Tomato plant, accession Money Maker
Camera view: tilt-top (135 deg); turntable rotation: 30 degrees
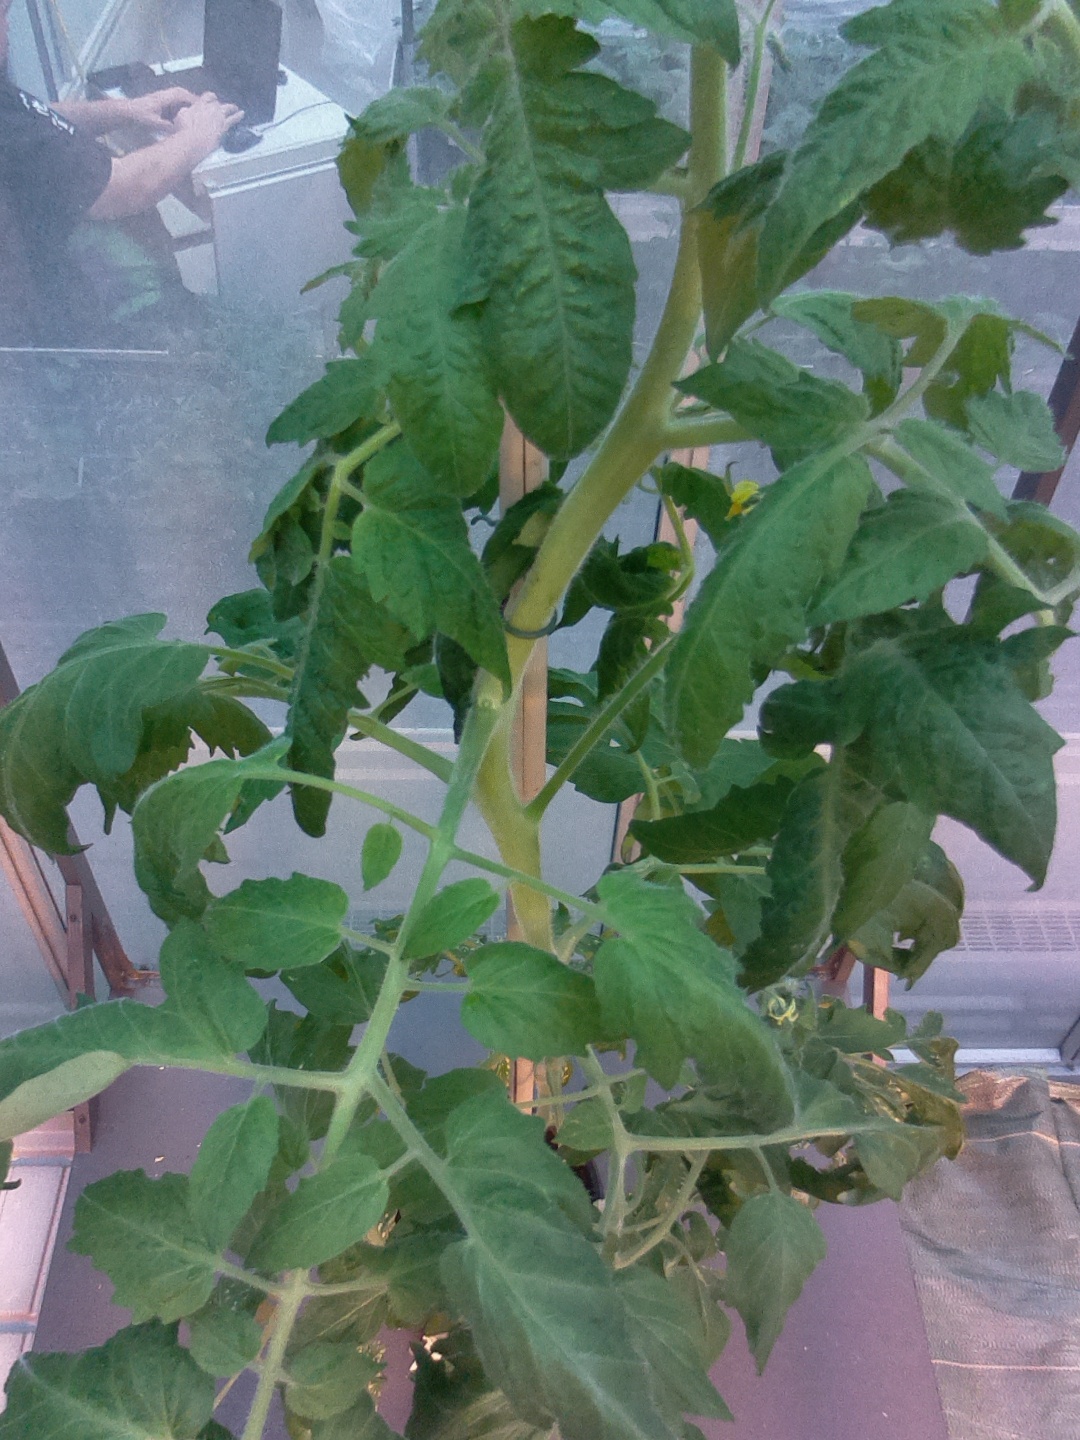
BBCH growth stage 70: Fruits at the main stem or branches visibles